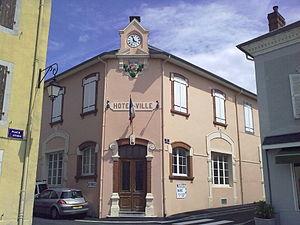
Tournay
Tournay est une commune française située dans le département des Hautes-Pyrénées, en région Occitanie.
Dans les Hautes-Pyrénées, les élections municipales françaises de 2020 se déroulent les 15 mars et 28 juin 2020, comme partout en France, six ans après les élections précédentes.